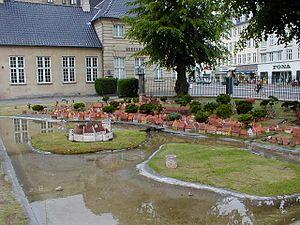
Le musée de Copenhague est un musée présentant au public l'histoire chronologique de la ville de Copenhague depuis le Moyen Âge.